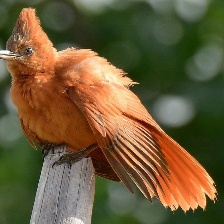
Species: CAATINGA CACHOLOTE
Scientific name: PSEUDOSEISURA CRISTAT